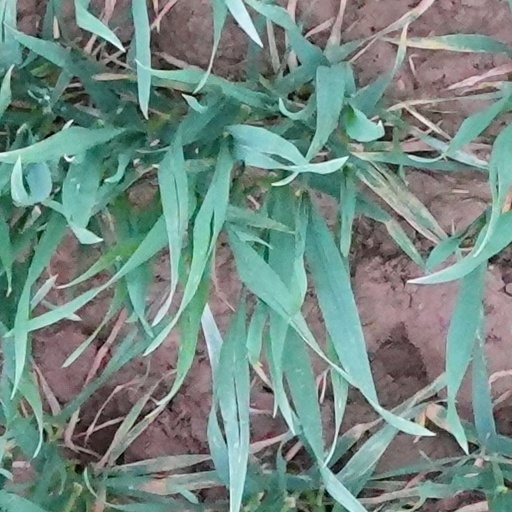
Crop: wheat